Gheebulum Kunungai (Moreton Island) National Park

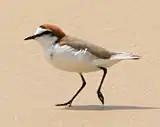
Red-capped plover

Gheebulum Kunungai (Moreton Island) is a national park which covers 98% of Moreton Island (Mulgumpin) in Queensland, Australia, 40 km northeast of center of the Brisbane. Its in the eastern part of the City of Brisbane. It has three main townships, Bulwer, Cowan Cowan and Kooringal.